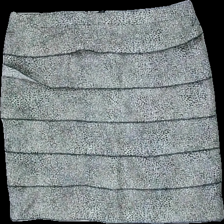
View: front
Type: Skirt
Category: Ladies
Brand: Not in the list
Brand text on label: apanage
Colors: Beige, Black
Material: 100% poly
Pattern: Animal print
Cut: Regular
Size: 48
Season: All
Price range: <50
Recommended usage: Reuse